Arthur C. Clarke

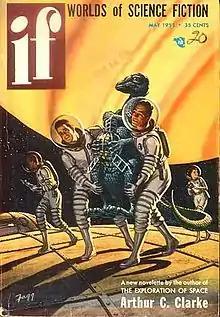
Clarke's novelette "Jupiter Five" was cover-featured on the May 1953 issue of "If".

In 1948, he wrote "The Sentinel" for a BBC competition. Though the story was rejected, it changed the course of Clarke's career. Not only was it the basis for "2001: A Space Odyssey", but "The Sentinel" also introduced a more cosmic element to Clarke's work. Many of Clarke's later works feature a technologically advanced but still-prejudiced mankind being confronted by a superior alien intelligence. In the cases of "Childhood's End", and the "2001" series, this encounter produces a conceptual breakthrough that accelerates humanity into the next stage of its evolution. This also applies in the far-distant past (but our future) in "The City and the Stars" (and its original version, "Against the Fall of Night").